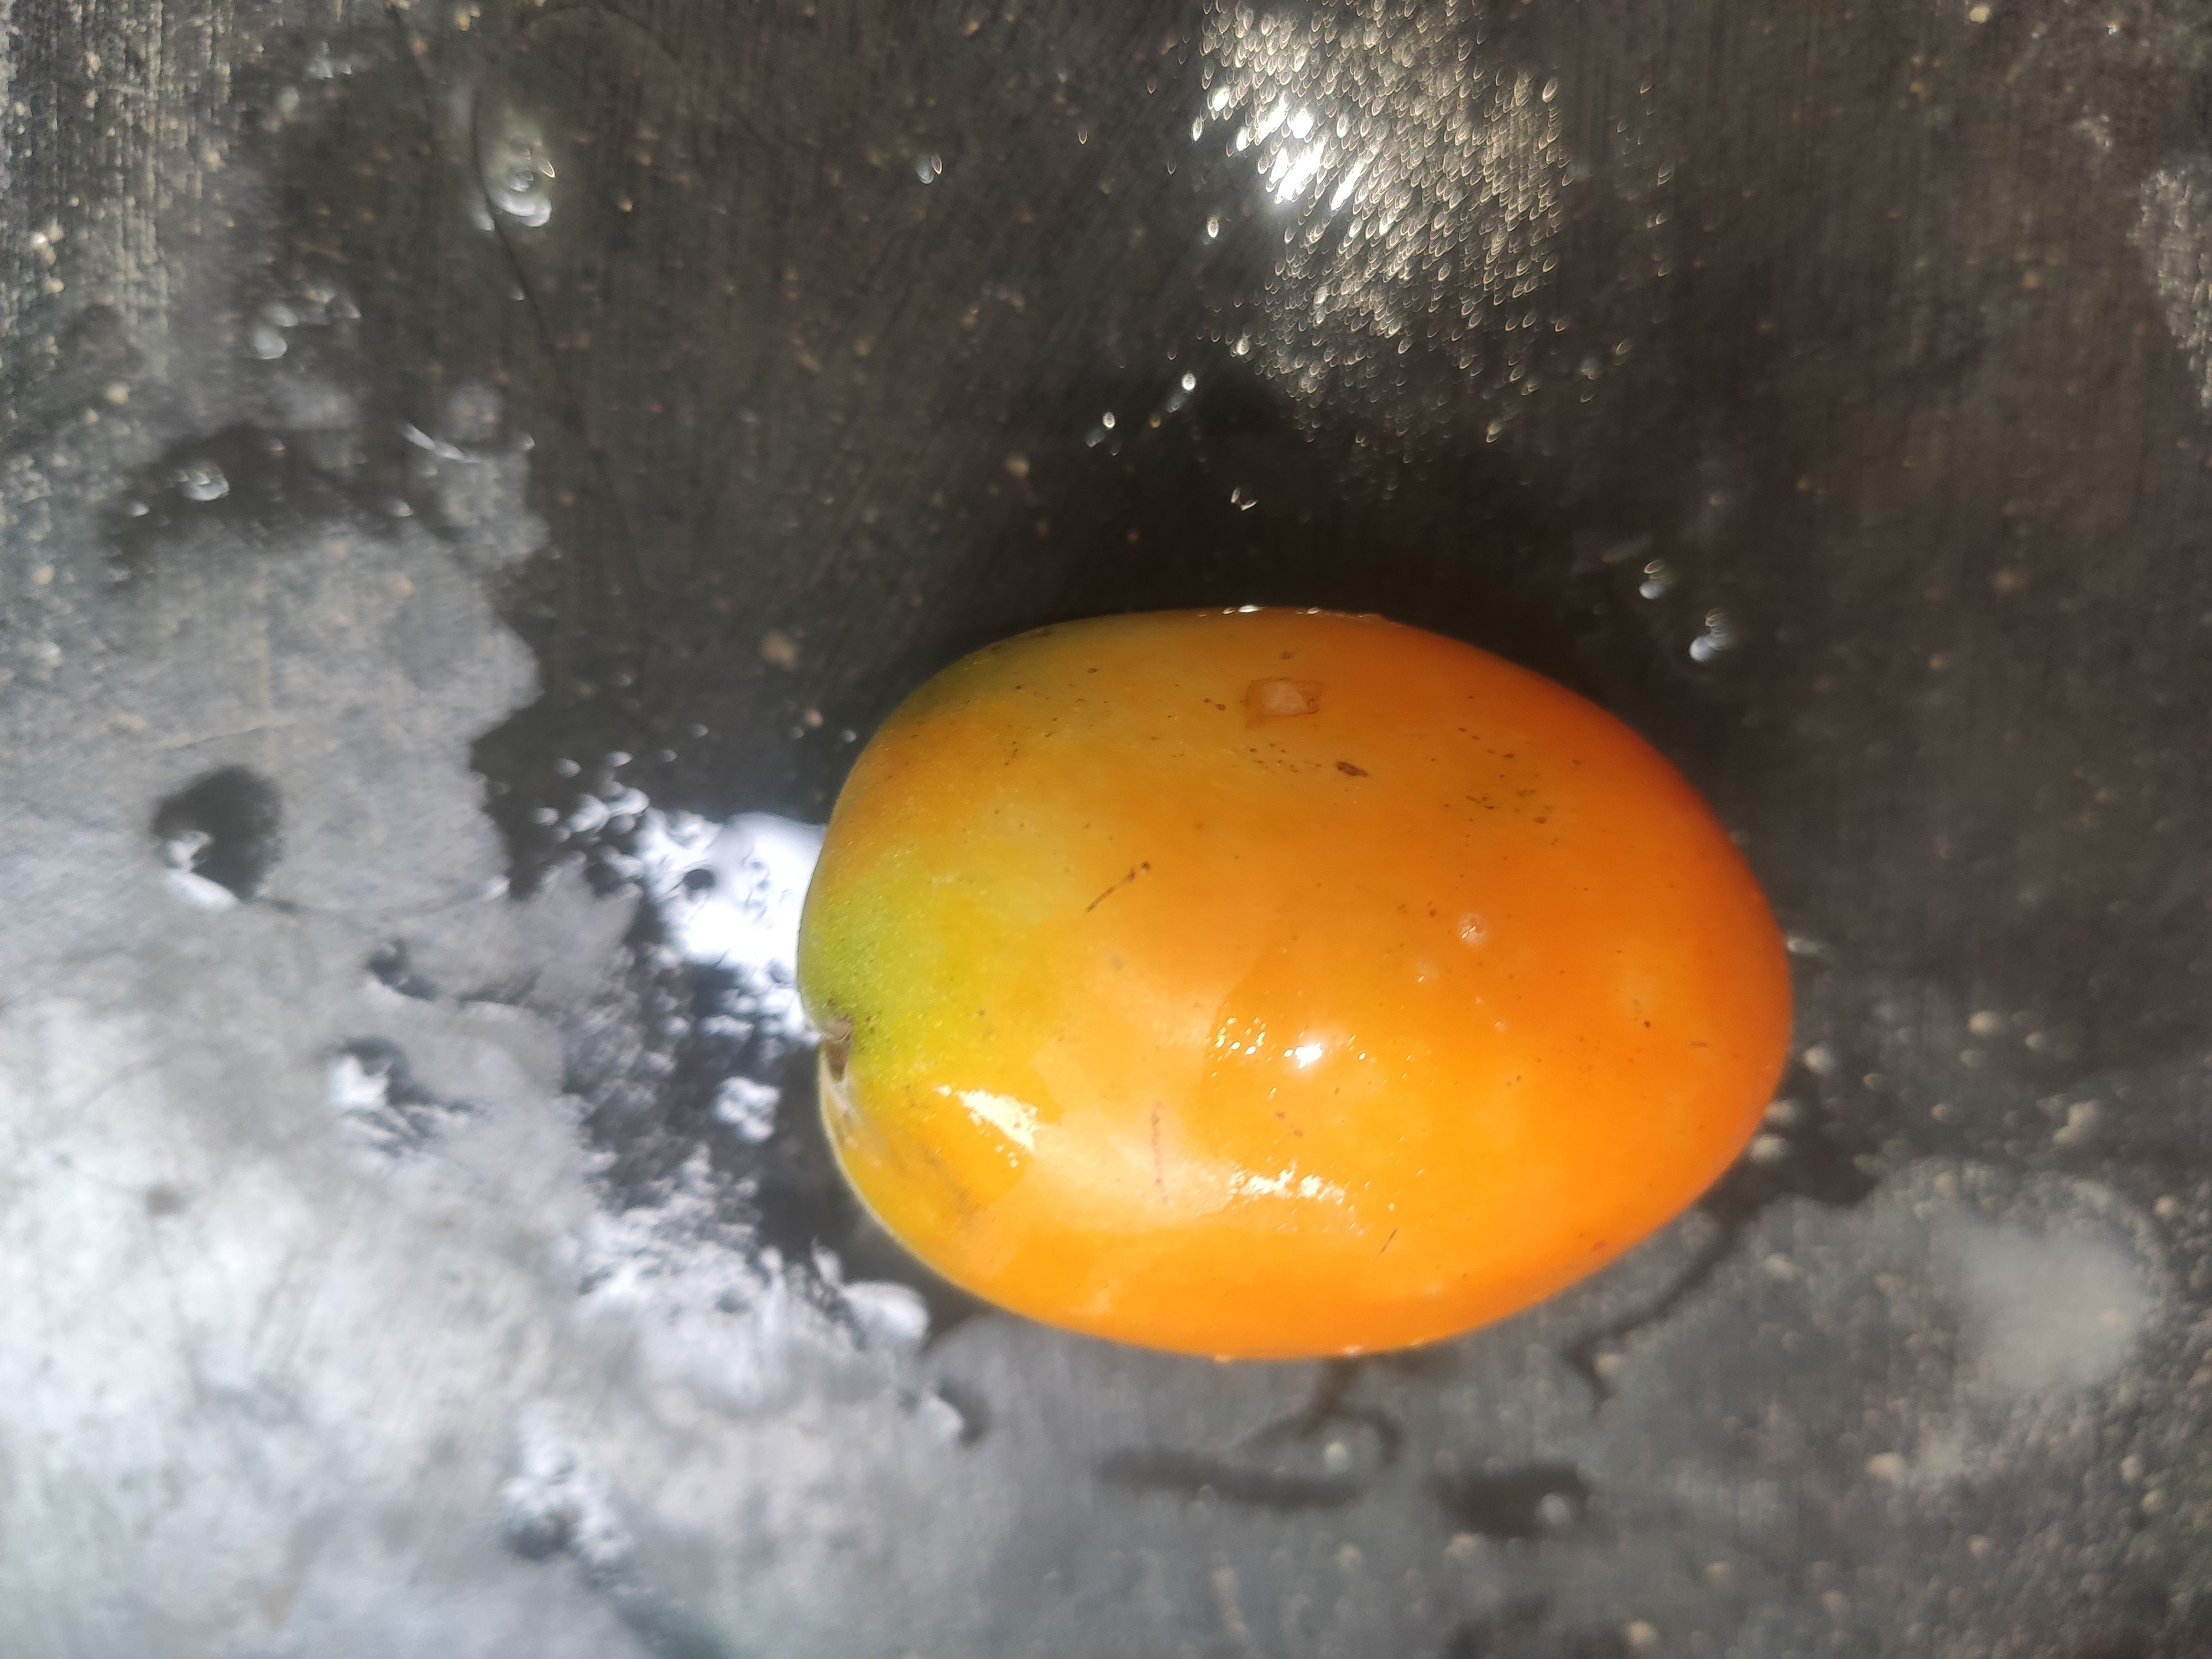
Fruit: tomatoes
Grade: 2nd-grade